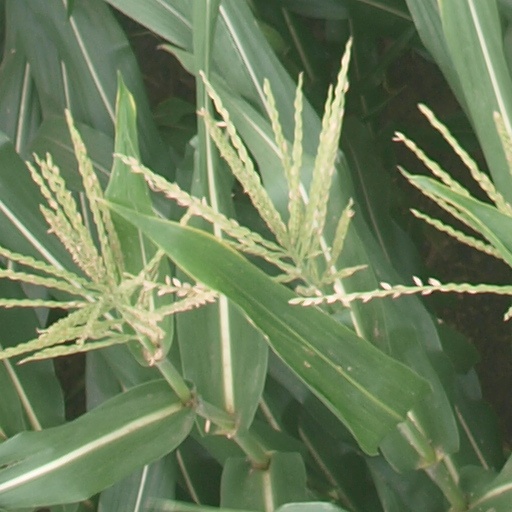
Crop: maize; corn